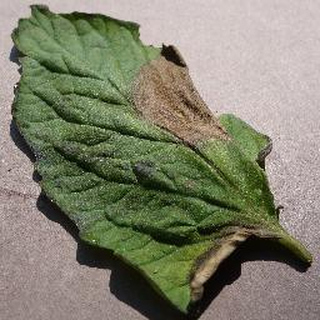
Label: tomato_late_blight